Madame Butterfly (1915 film)

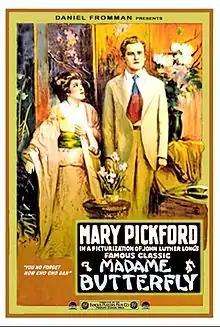
Theatrical poster

Madame Butterfly is a 1915 silent film directed by Sidney Olcott. The film is based on the 1898 short story "Madame Butterfly" by John Luther Long and the opera "Madama Butterfly".